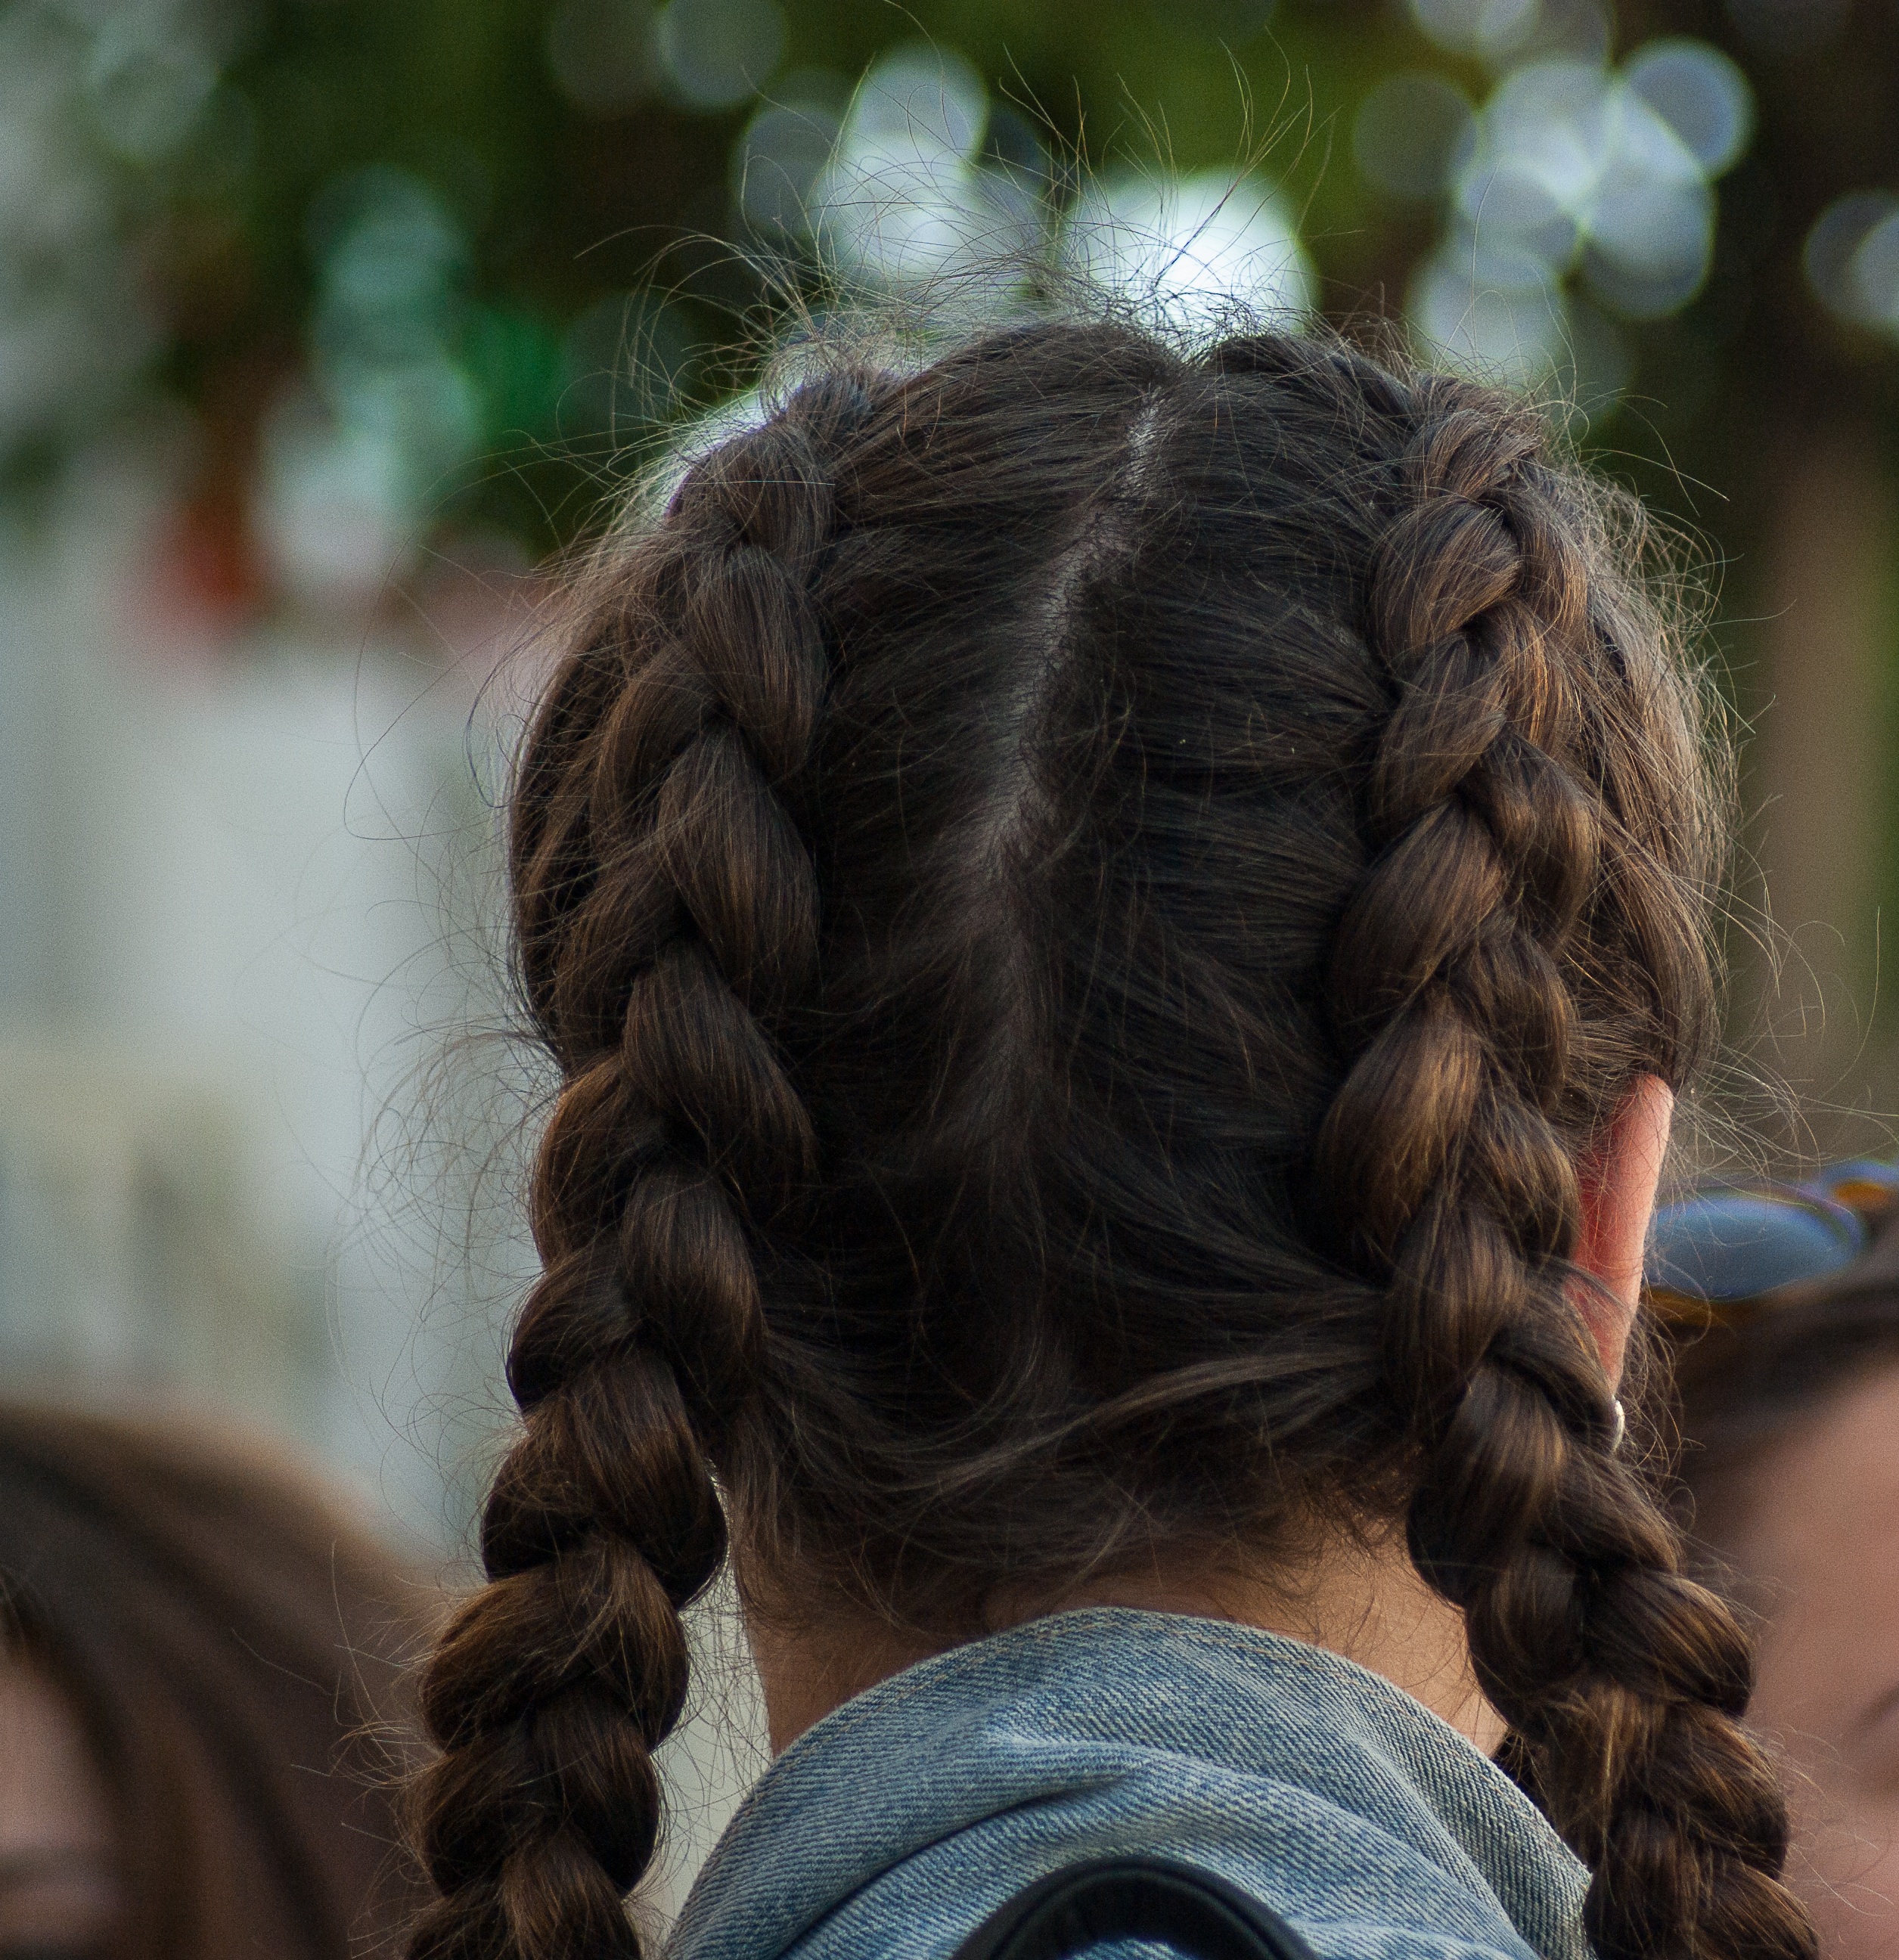
hair, hairstyle, braid, long hair, mats, brown hair, braids, french braid